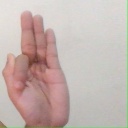
अक्षर: फ